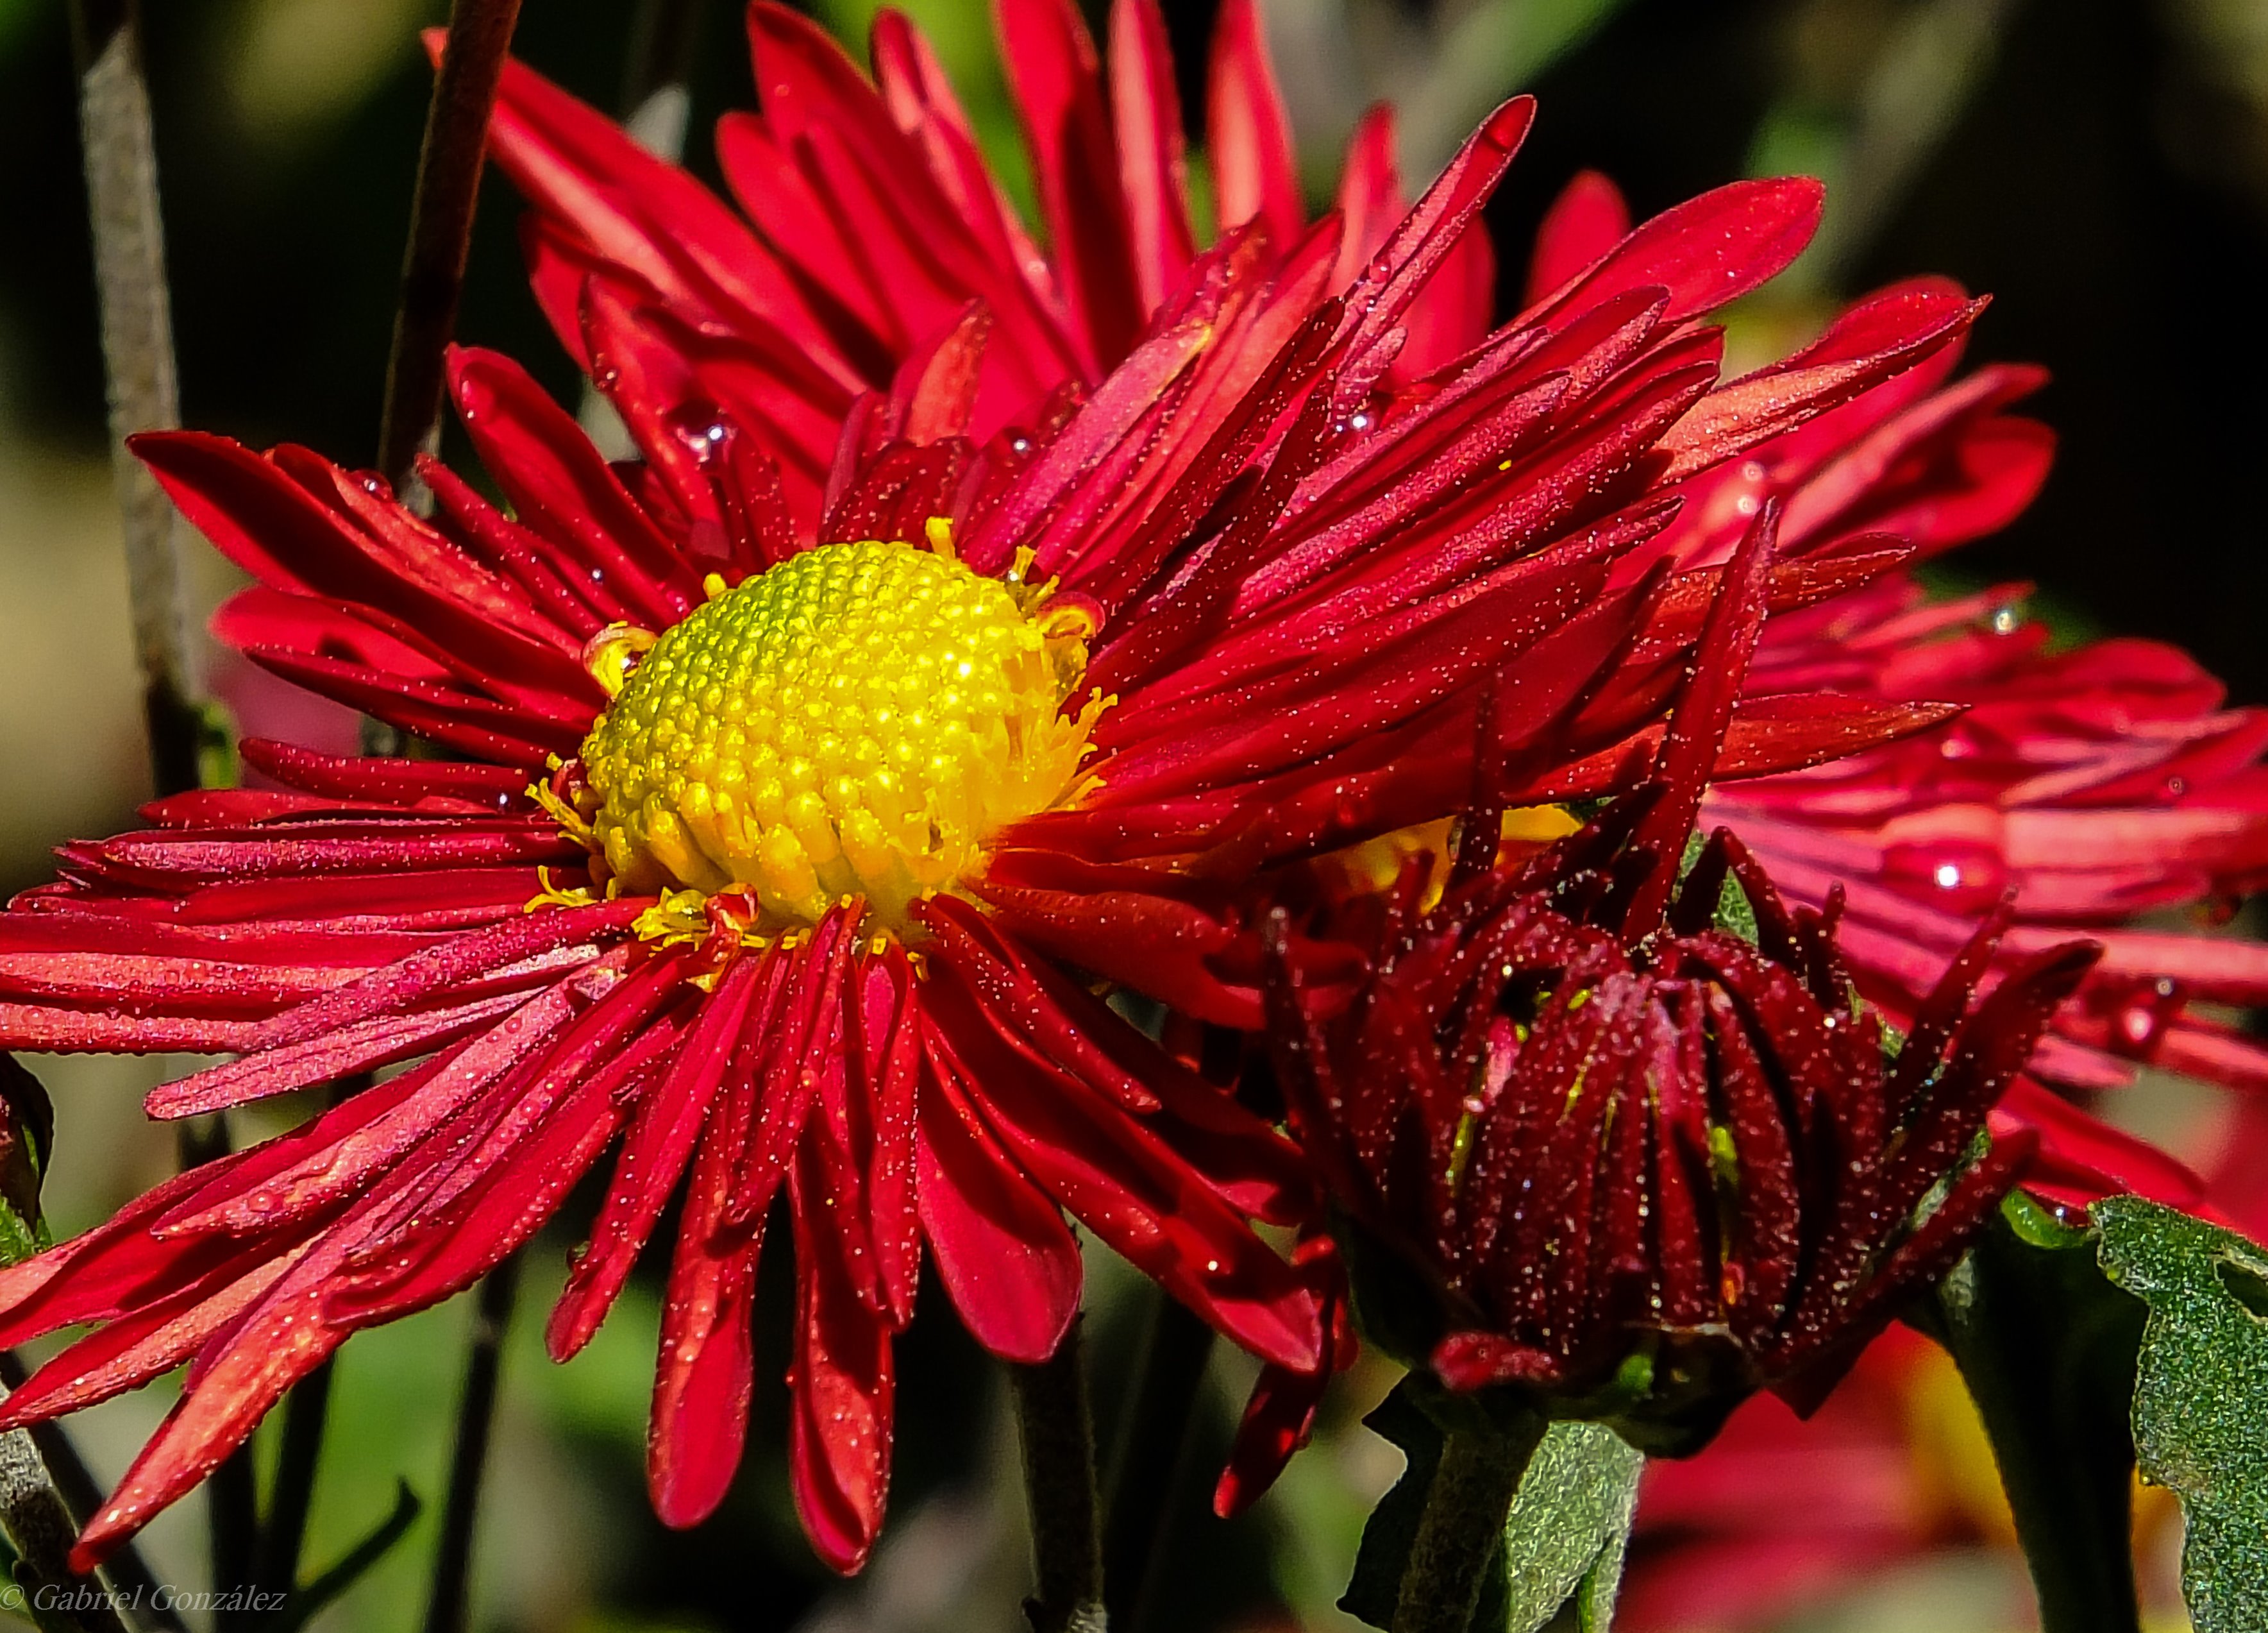
nature, plant, flower, petal, macro, botany, flora, flowers, close up, naturaleza, flores, floristry, ggl1, gaby1, xovesphoto, gphoto, raynox250, fujifilmxs1, macro photography, flowering plant, daisy family, annual plant, land plant, chrysanths